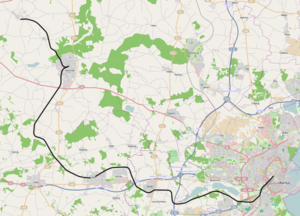
Aarhus-Hammel-Thorsø Jernbane
Banens linjeføring
"Aarhus-Hammel-Thorsø Jernbane – eller Hammelbanen – var en dansk privatbane 1902-56, der strakte sig fra ""Hammelbanegården"" i Aarhus til Hammel by.